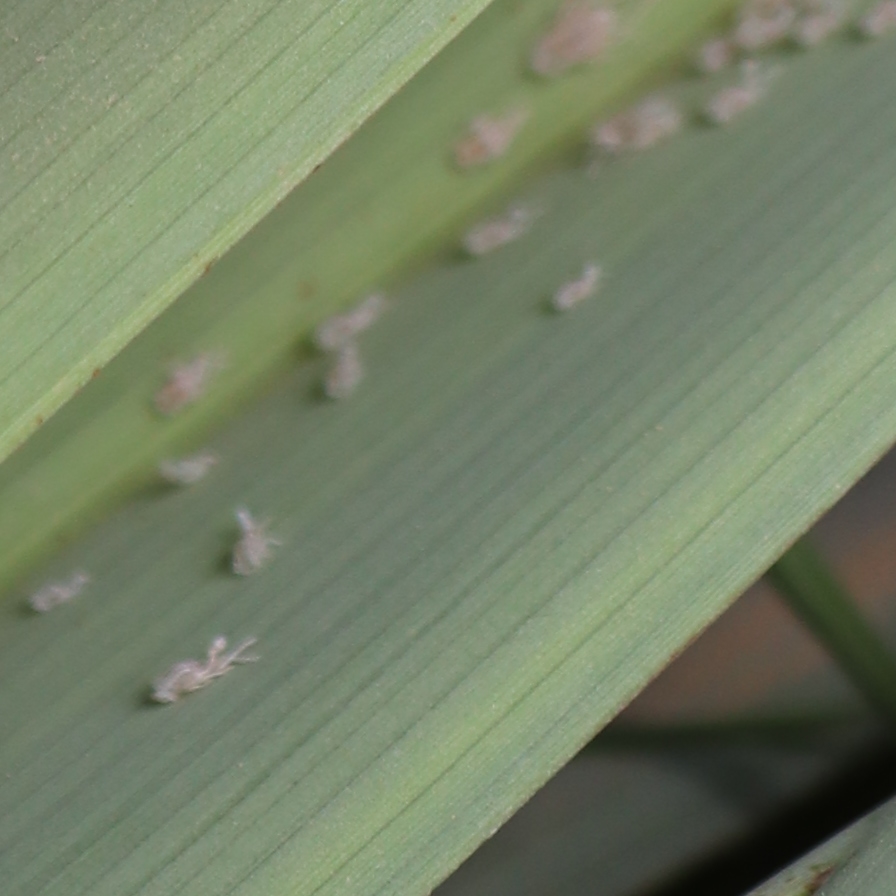
Label: Bug